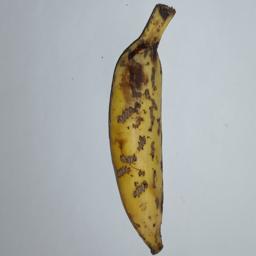
Banana variety: Champa Kola